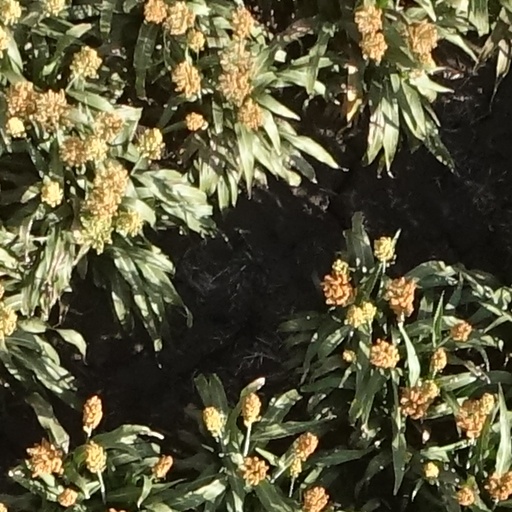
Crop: sorghum